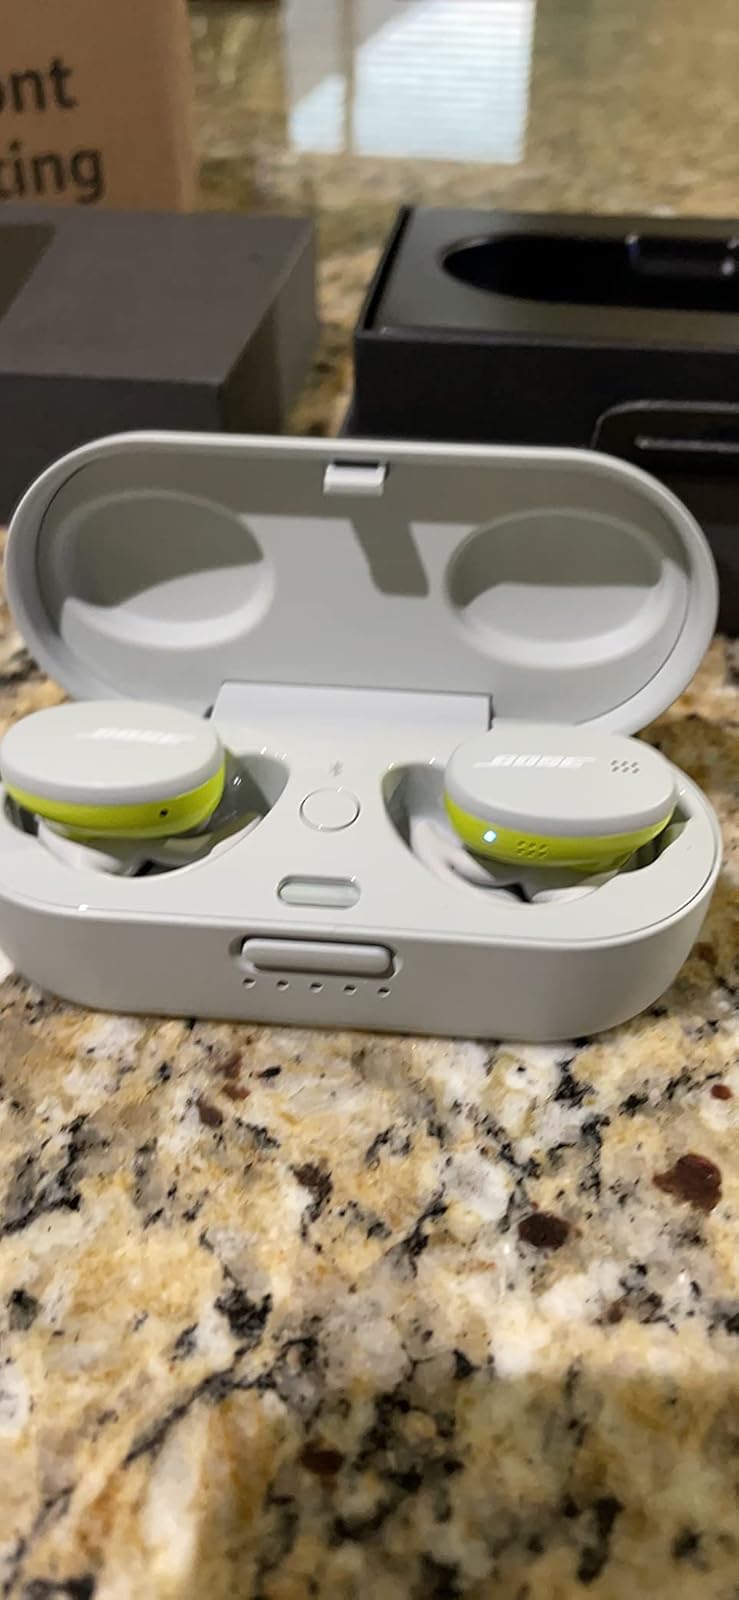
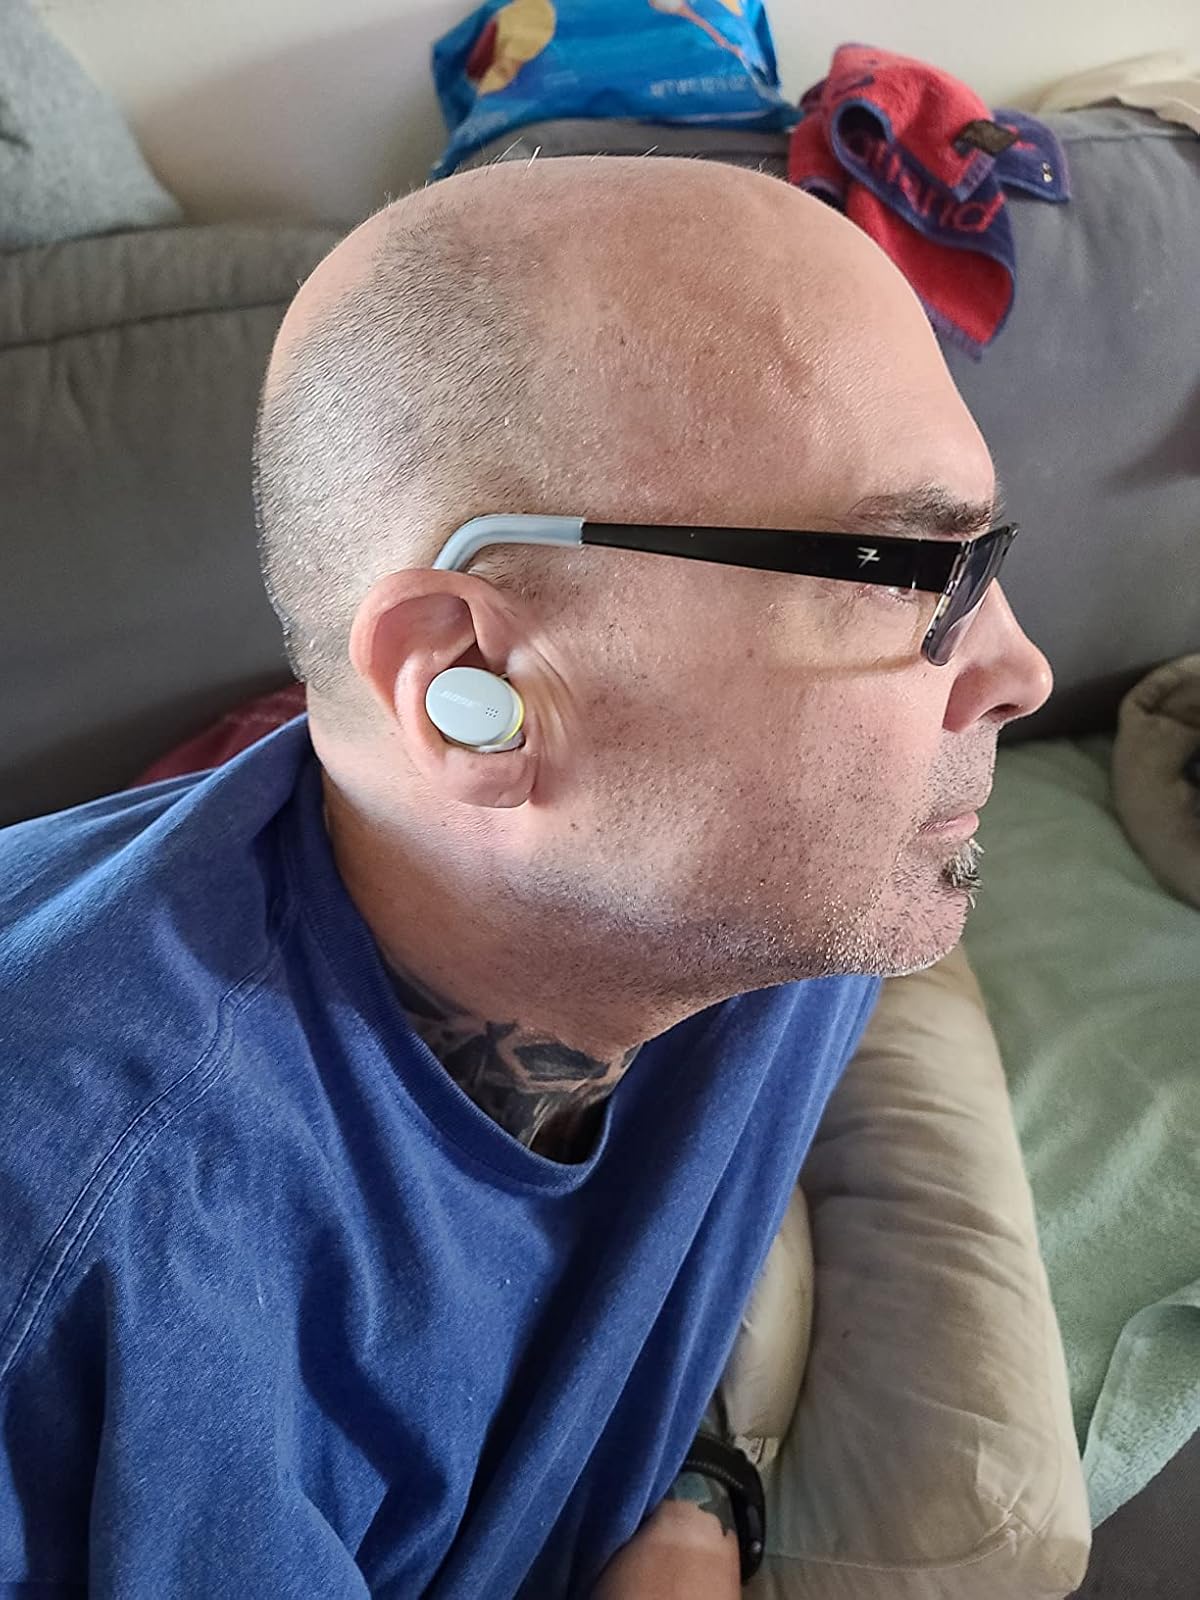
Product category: earbuds
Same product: yes